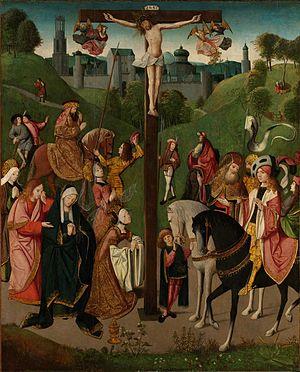
Le Maître de la descente de croix Figdor est un maître anonyme peintre actif à la fin du XVᵉ siècle dans le Nord des Pays-Bas. L'artiste a reçu ce nom de convention de Max J. Friedländer d'après un tableau de la descente de croix du Christ qui se trouvait dans la collection du banquier Albert Figdor de Vienne. Le tableau a été détruit à la fin de la Seconde Guerre mondiale.